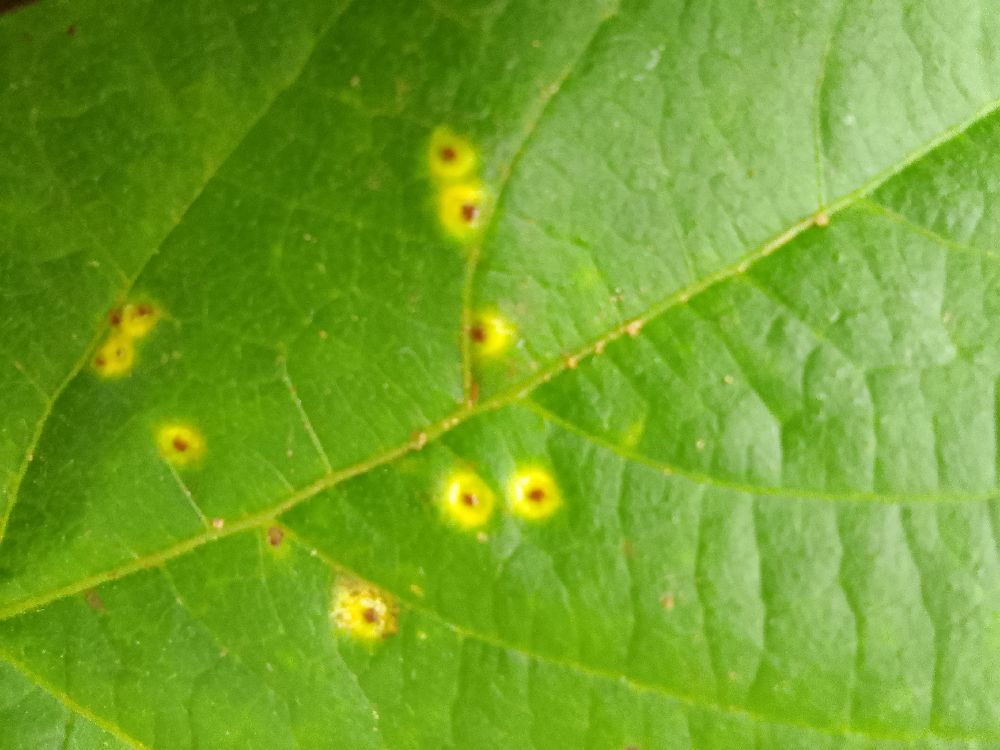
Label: rust